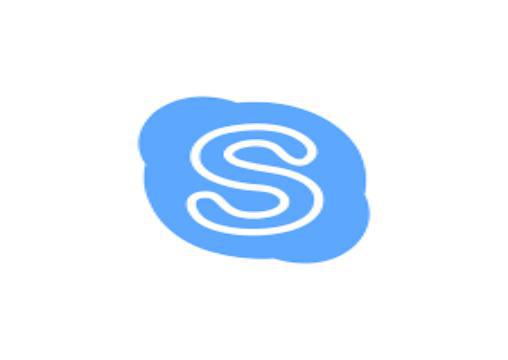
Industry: Others